Traveller Adventure 9: Nomads of the World-Ocean

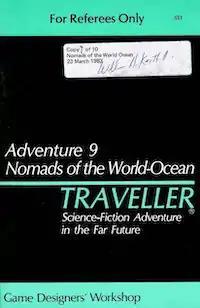

Traveller Adventure 9: Nomads of the World-Ocean is a 1983 role-playing game adventure for "Traveller", written by J. Andrew Keith and William H. Keith Jr., published by Game Designers' Workshop. "Nomads of the World-Ocean" deals with attempts to gather evidence of corporate wrongdoing on an ocean-covered world.